James P. Timilty

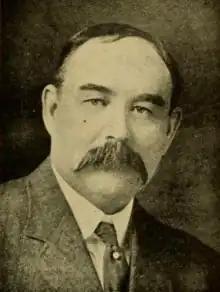
Timilty in 1916

James P. "Jim" Timilty (March 28, 1865 – July 6, 1921) was an American politician, labor leader, and contractor. He was a prominent figure in Boston's Democratic politics for over two decades, particularly in the Roxbury neighborhood. He is best known for his tenure in the Massachusetts Senate, his leadership in labor organizing, and his role as a community advocate.